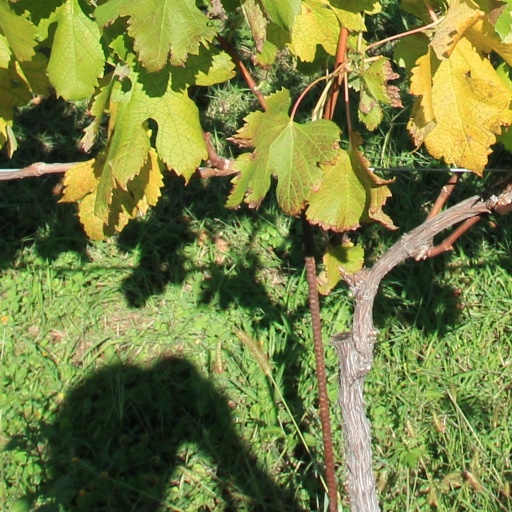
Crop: grape